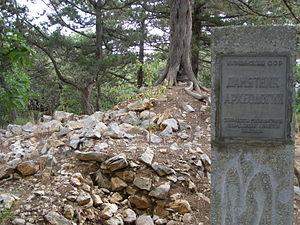
Charax, grec classique Χάραξ, est un cap de Crimée au nord-est du cap Sarytch.